Flash vs. Arrow

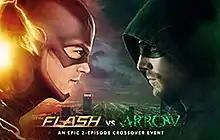
Promotional poster

"Flash vs. Arrow" is the inaugural Arrowverse crossover event, broadcast on The CW, featuring episodes of the Arrowverse television series "The Flash" and "Arrow". The event began on December 2, 2014, with "The Flash" episode "Flash vs. Arrow" and concluded the next day with the "Arrow" episode "The Brave and the Bold". The crossover sees Team Flash (Barry Allen / Flash, Caitlin Snow, and Cisco Ramon) helping Team Arrow (Oliver Queen / Arrow, Felicity Smoak, and John Diggle) take on the boomerang-wielding villain Captain Boomerang, while Team Arrow helps Team Flash confront the metahuman Roy Bivolo.